John A. Thayer

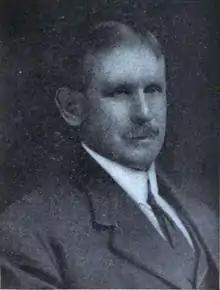
John Alden Thayer circa 1912

He was born in Worcester, Massachusetts. He was the son of Eli Thayer. He graduated from Harvard College in 1879. He studied law at Columbia Law School in New York City. He was admitted to the bar in 1889 and was a clerk of the central district court of Worcester from 1892 to 1897.